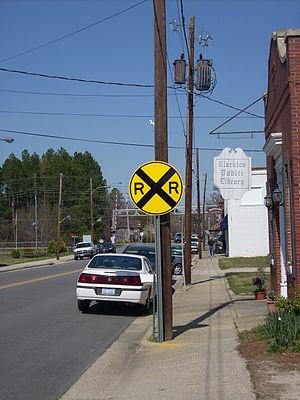
Clarkton est une ville américaine située dans le comté de Bladen dans l'État de Caroline du Nord. En 2010, sa population était de 837 habitants.